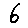
Label: 6